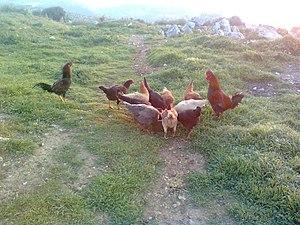
L'économie de la Syrie réside essentiellement sur l'agriculture, l'artisanat, les télécommunications, le commerce et les échanges en général.